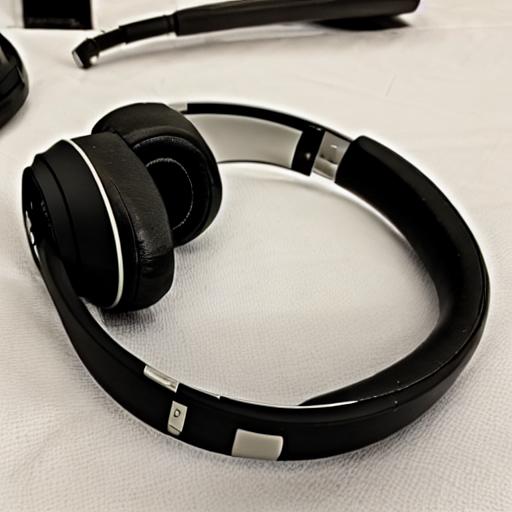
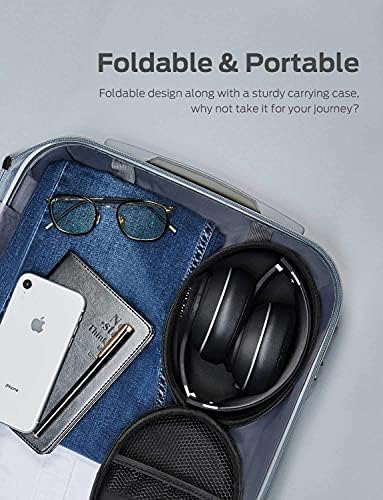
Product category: headphones
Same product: no